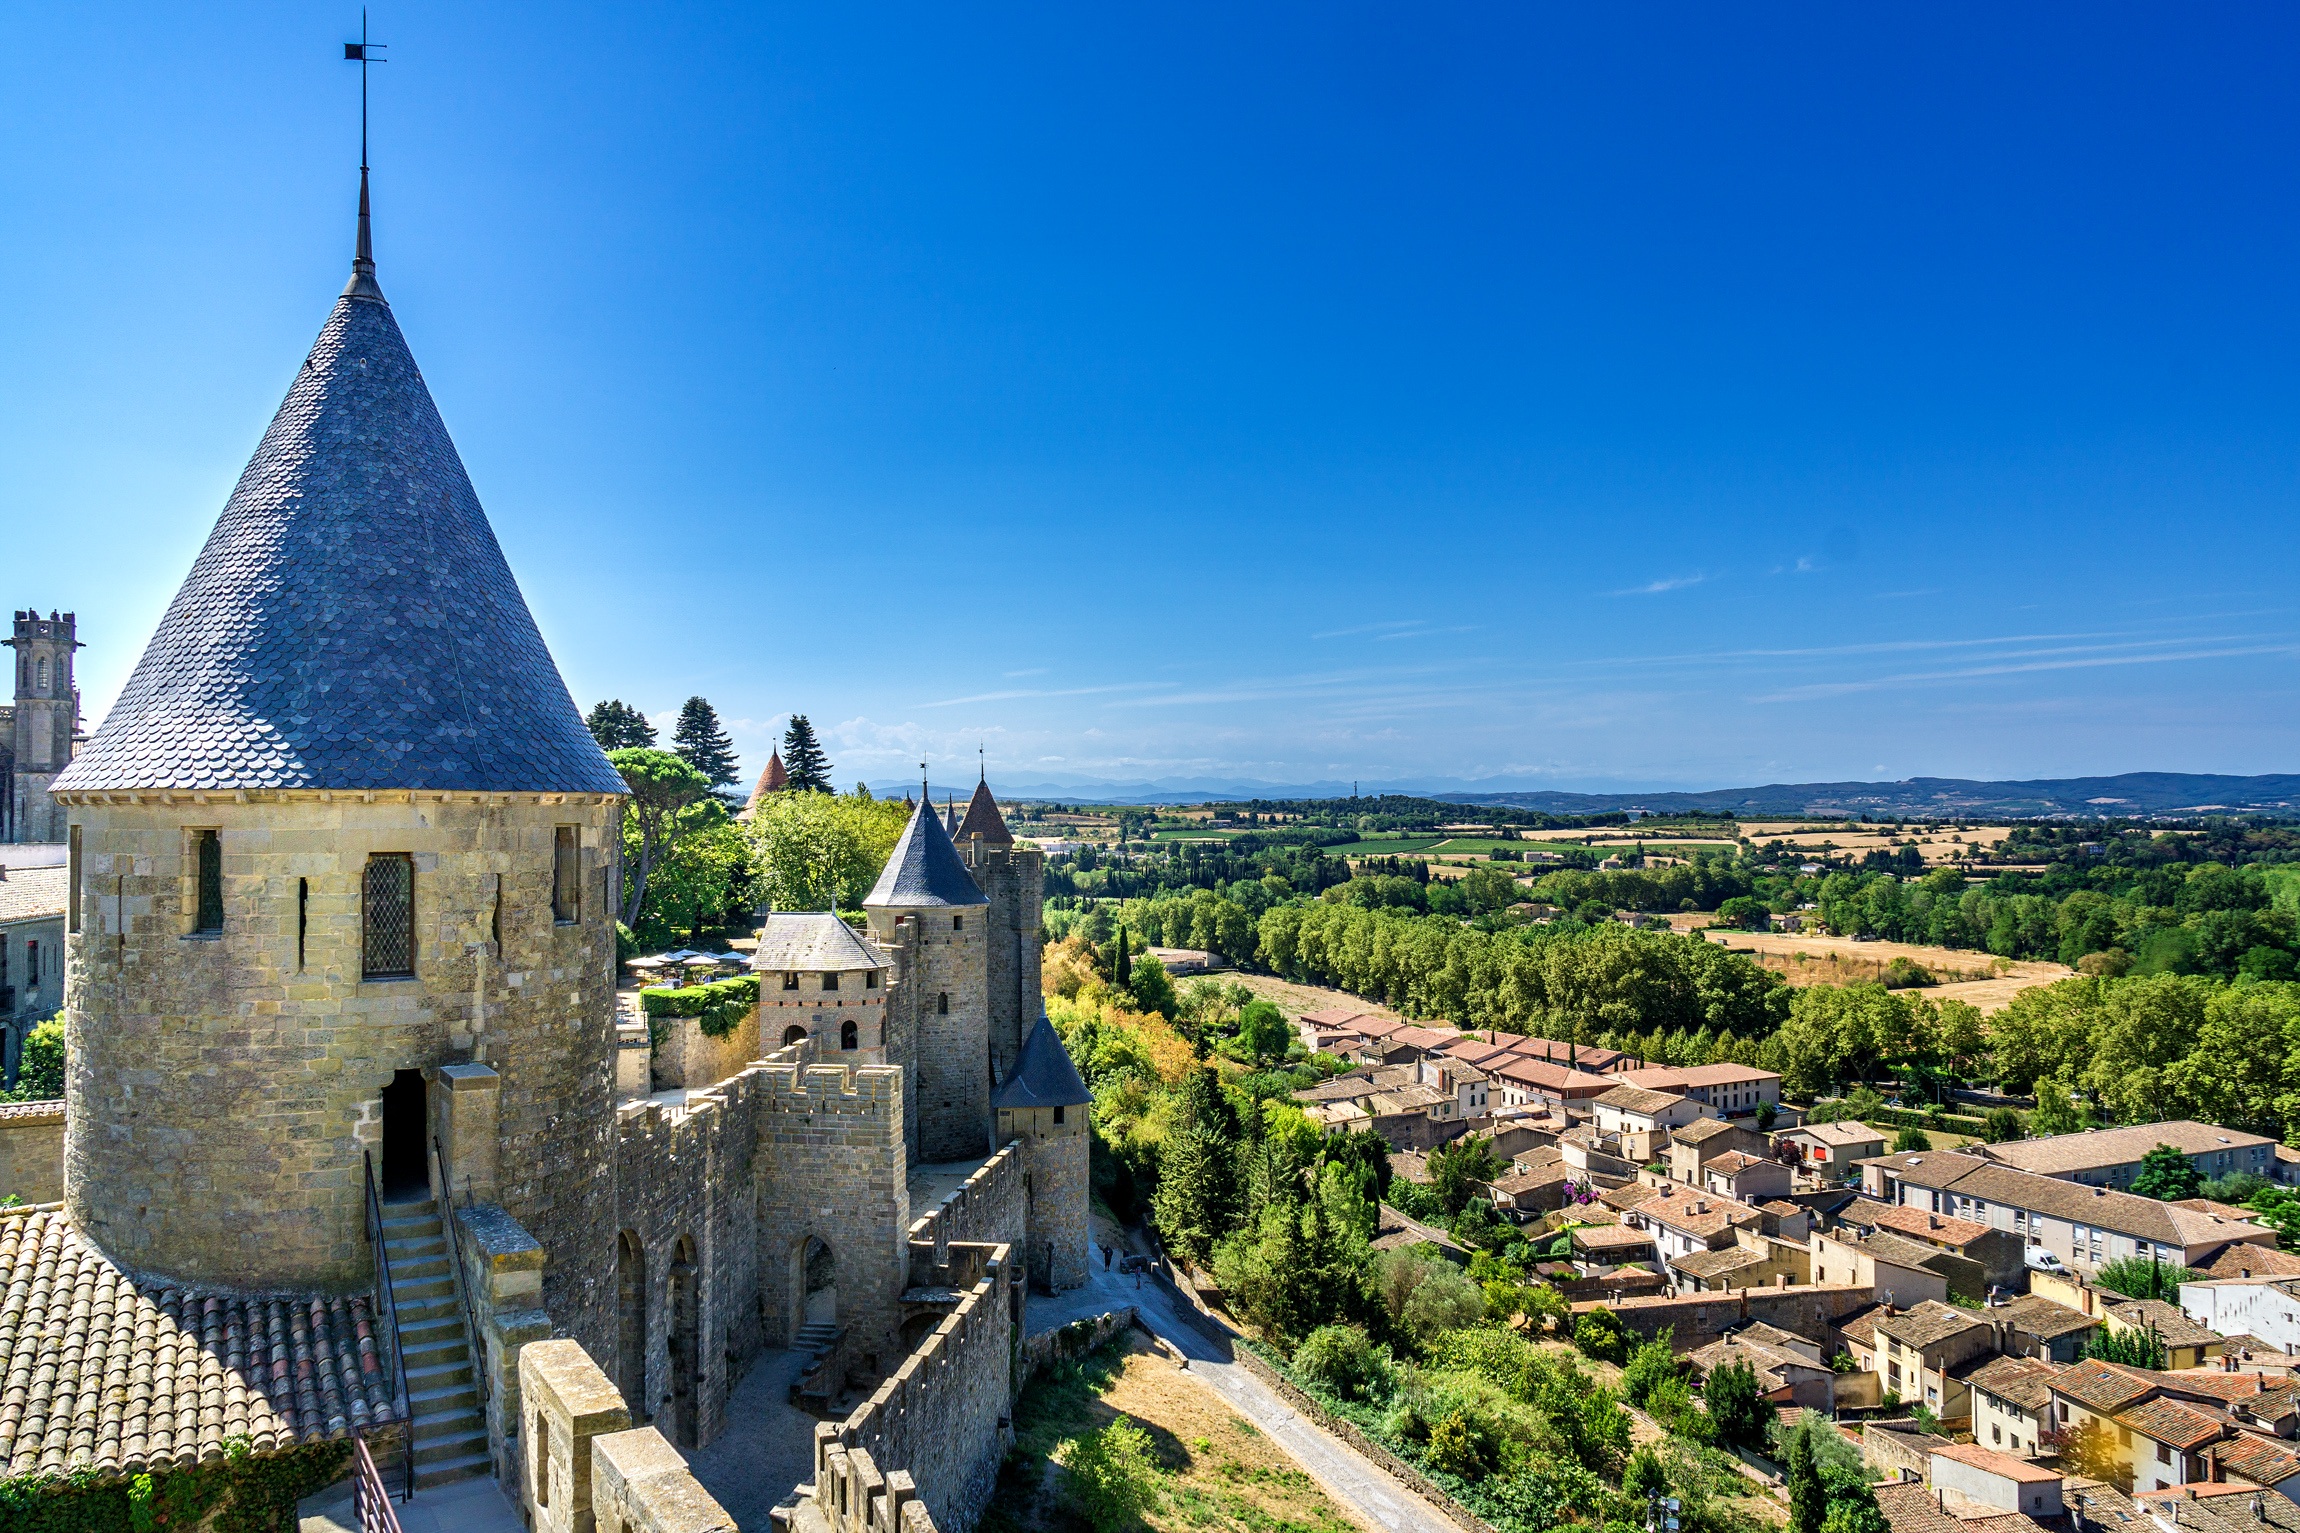
landscape, tree, sky, view, roof, building, chateau, city, summer, travel, village, france, tower, holiday, castle, landmark, fortification, tourism, fortress, spire, steeple, tourist attraction, middle ages, tours, substantiate, historic site, ancient history